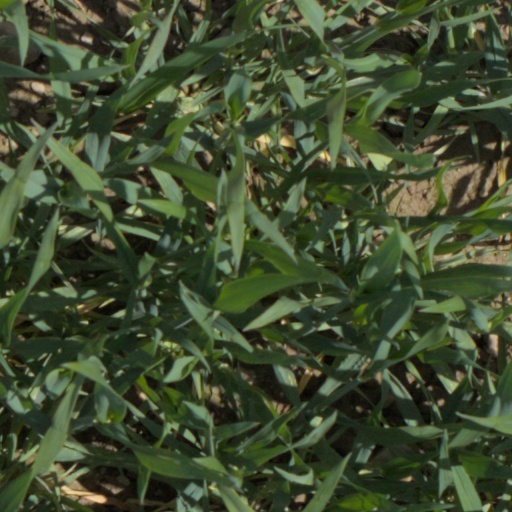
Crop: wheat